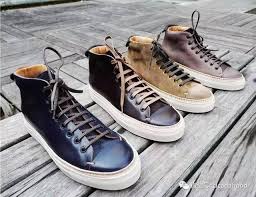
Waste category: shoes